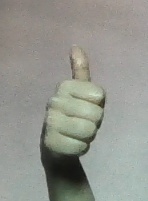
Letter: aleff